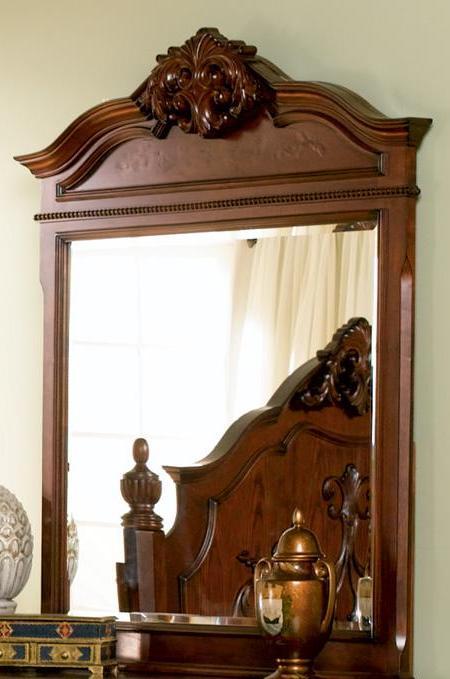
Category: Mirror
Style: Traditional